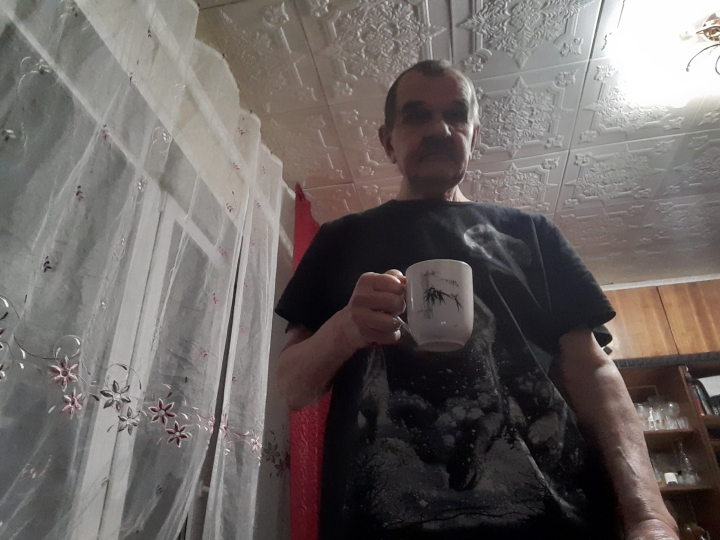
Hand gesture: no_gesture